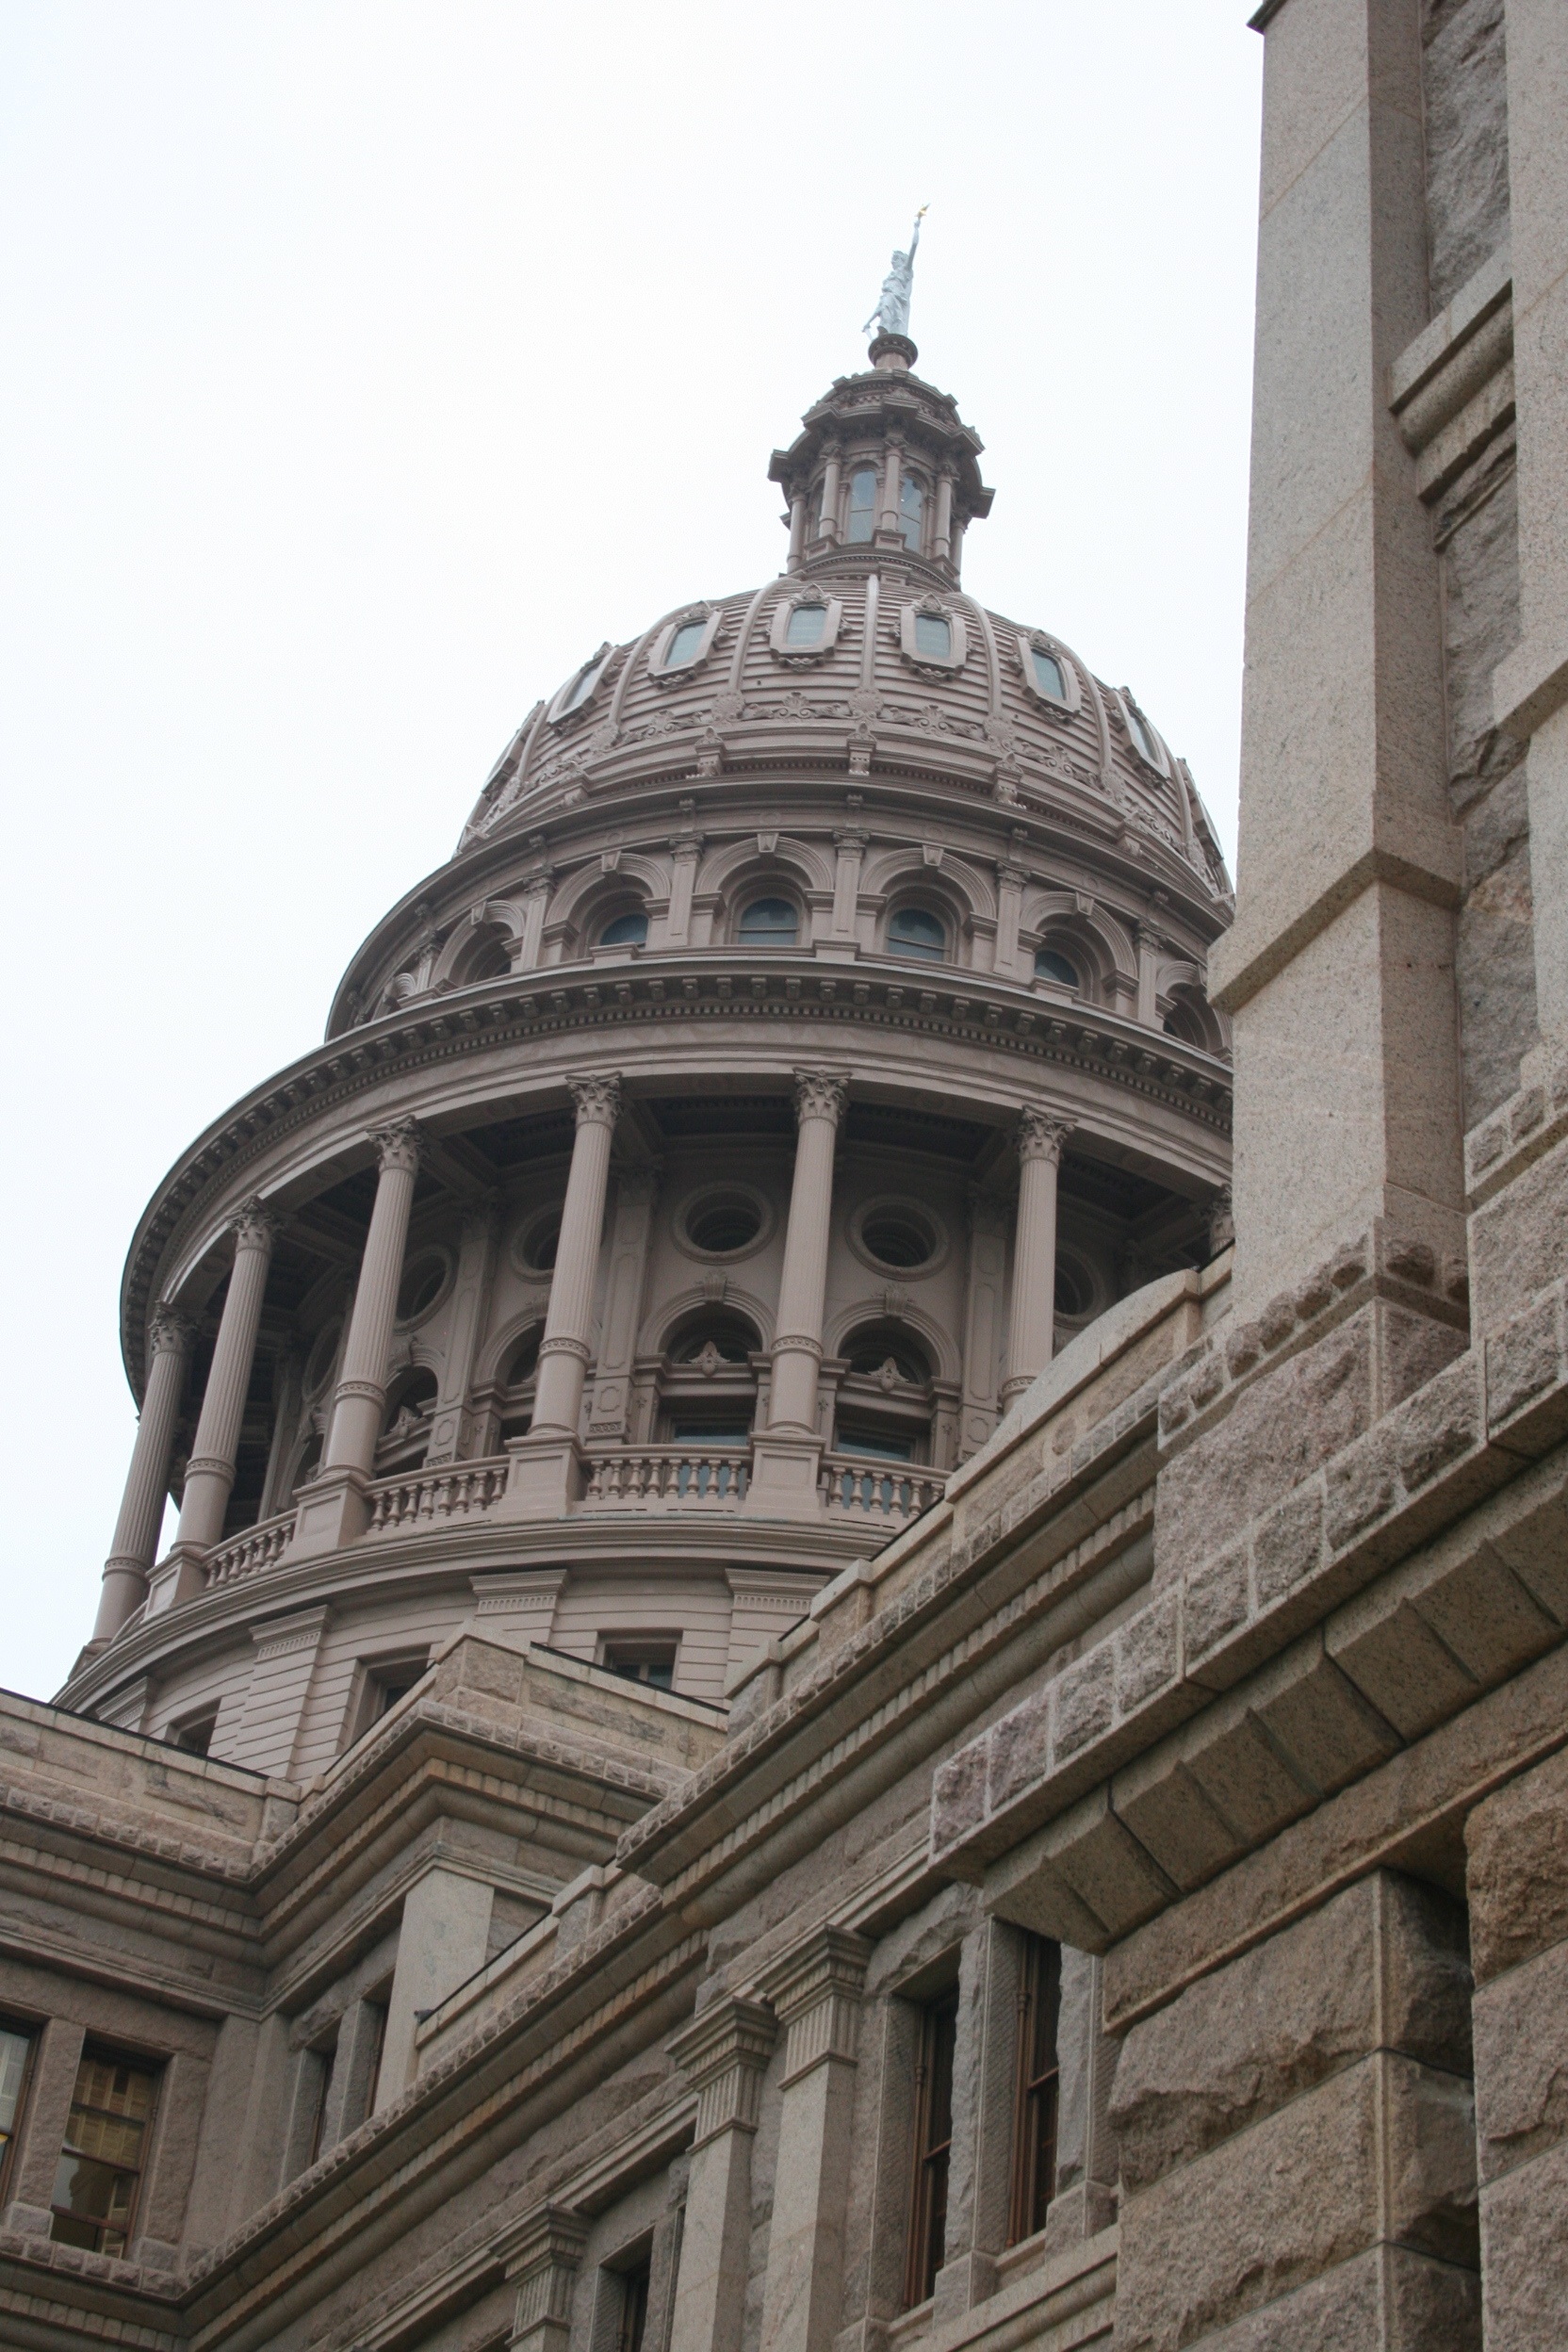
architecture, monument, tower, landmark, facade, cathedral, baptistery, synagogue, rotunda, basilica, dome, capitol, austin texas